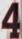
Number: 4